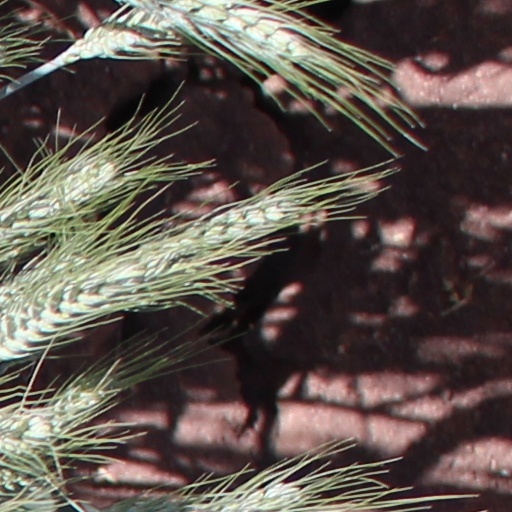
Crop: wheat